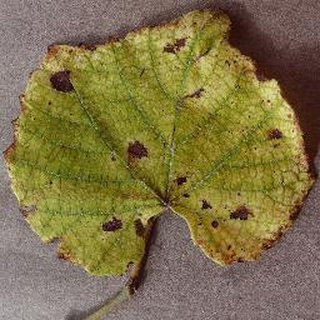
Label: grape_leaf_blight